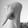
ASL letter: Q